MS Herald of Free Enterprise

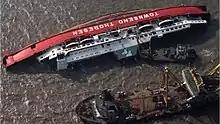
The ship on her side half-submerged

The ship left her berth in Zeebrugge inner harbour at 18:05 (GMT) with a crew of 80 and carrying 459 passengers, 81 cars, three buses and 47 trucks. She passed the outer mole at 18:24 (GMT) and capsized about four minutes later. When the ferry reached 90 seconds after leaving the harbour, water began to enter the car deck in large quantities. The resulting free surface effect destroyed her stability. In a matter of seconds, the ship began to list 30 degrees to port. The ship briefly righted herself before listing to port once more, this time capsizing. The entire event took place within 90 seconds. The water quickly reached the ship's electrical systems, destroying both main and emergency power and leaving the ship in darkness. The ship ended up on her side half-submerged in shallow water from the shore. Only a fortuitous turn to starboard in her last moments, and then capsizing on a sandbar, prevented the ship from sinking entirely in much deeper water.